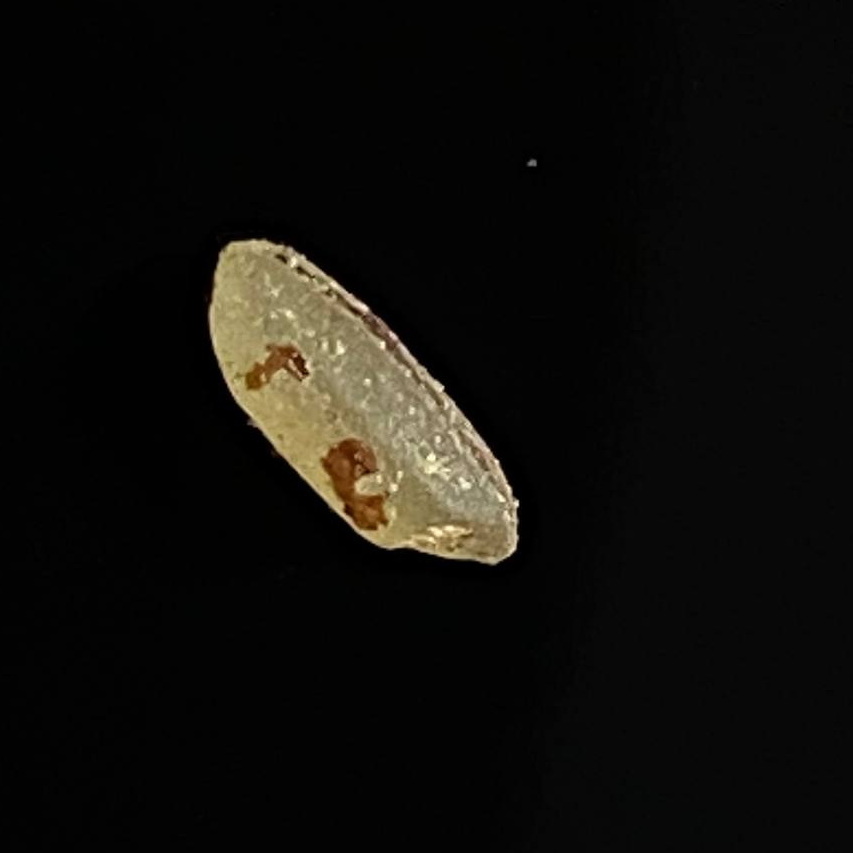
Rice variety: Lal_Aush